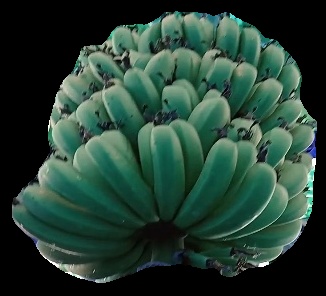
Variety: pachbale
Grade: grade1